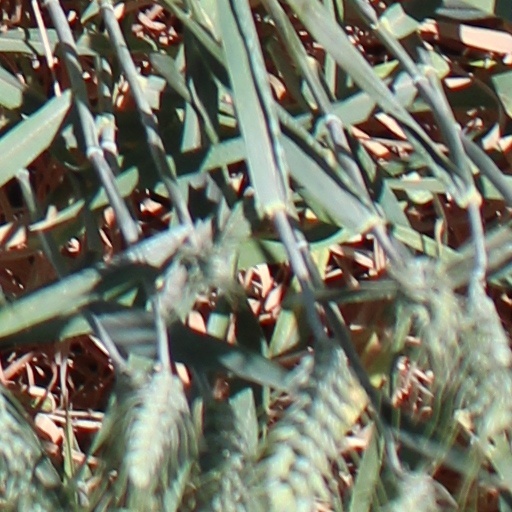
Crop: wheat